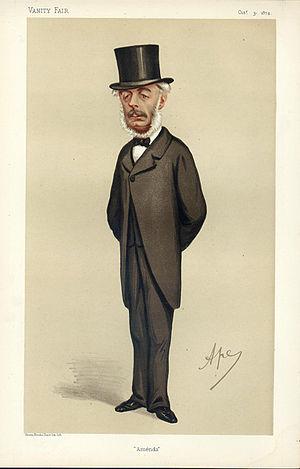
Sir Stephen Cave est un avocat, écrivain et homme politique conservateur britannique. Il est Paymaster-General entre 1866 et 1868 et de nouveau entre 1874 et 1880 et juge-avocat général entre 1874 et 1875.